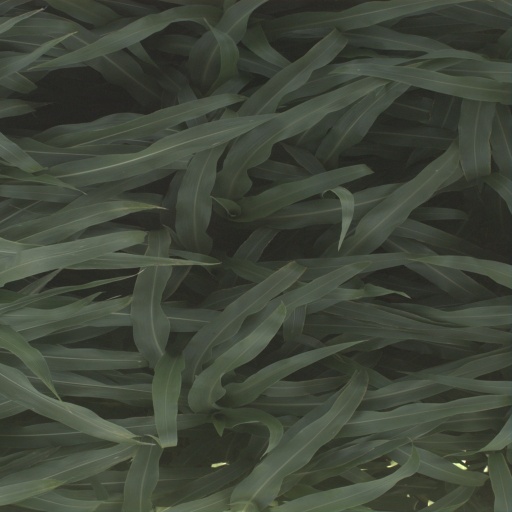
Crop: sorghum